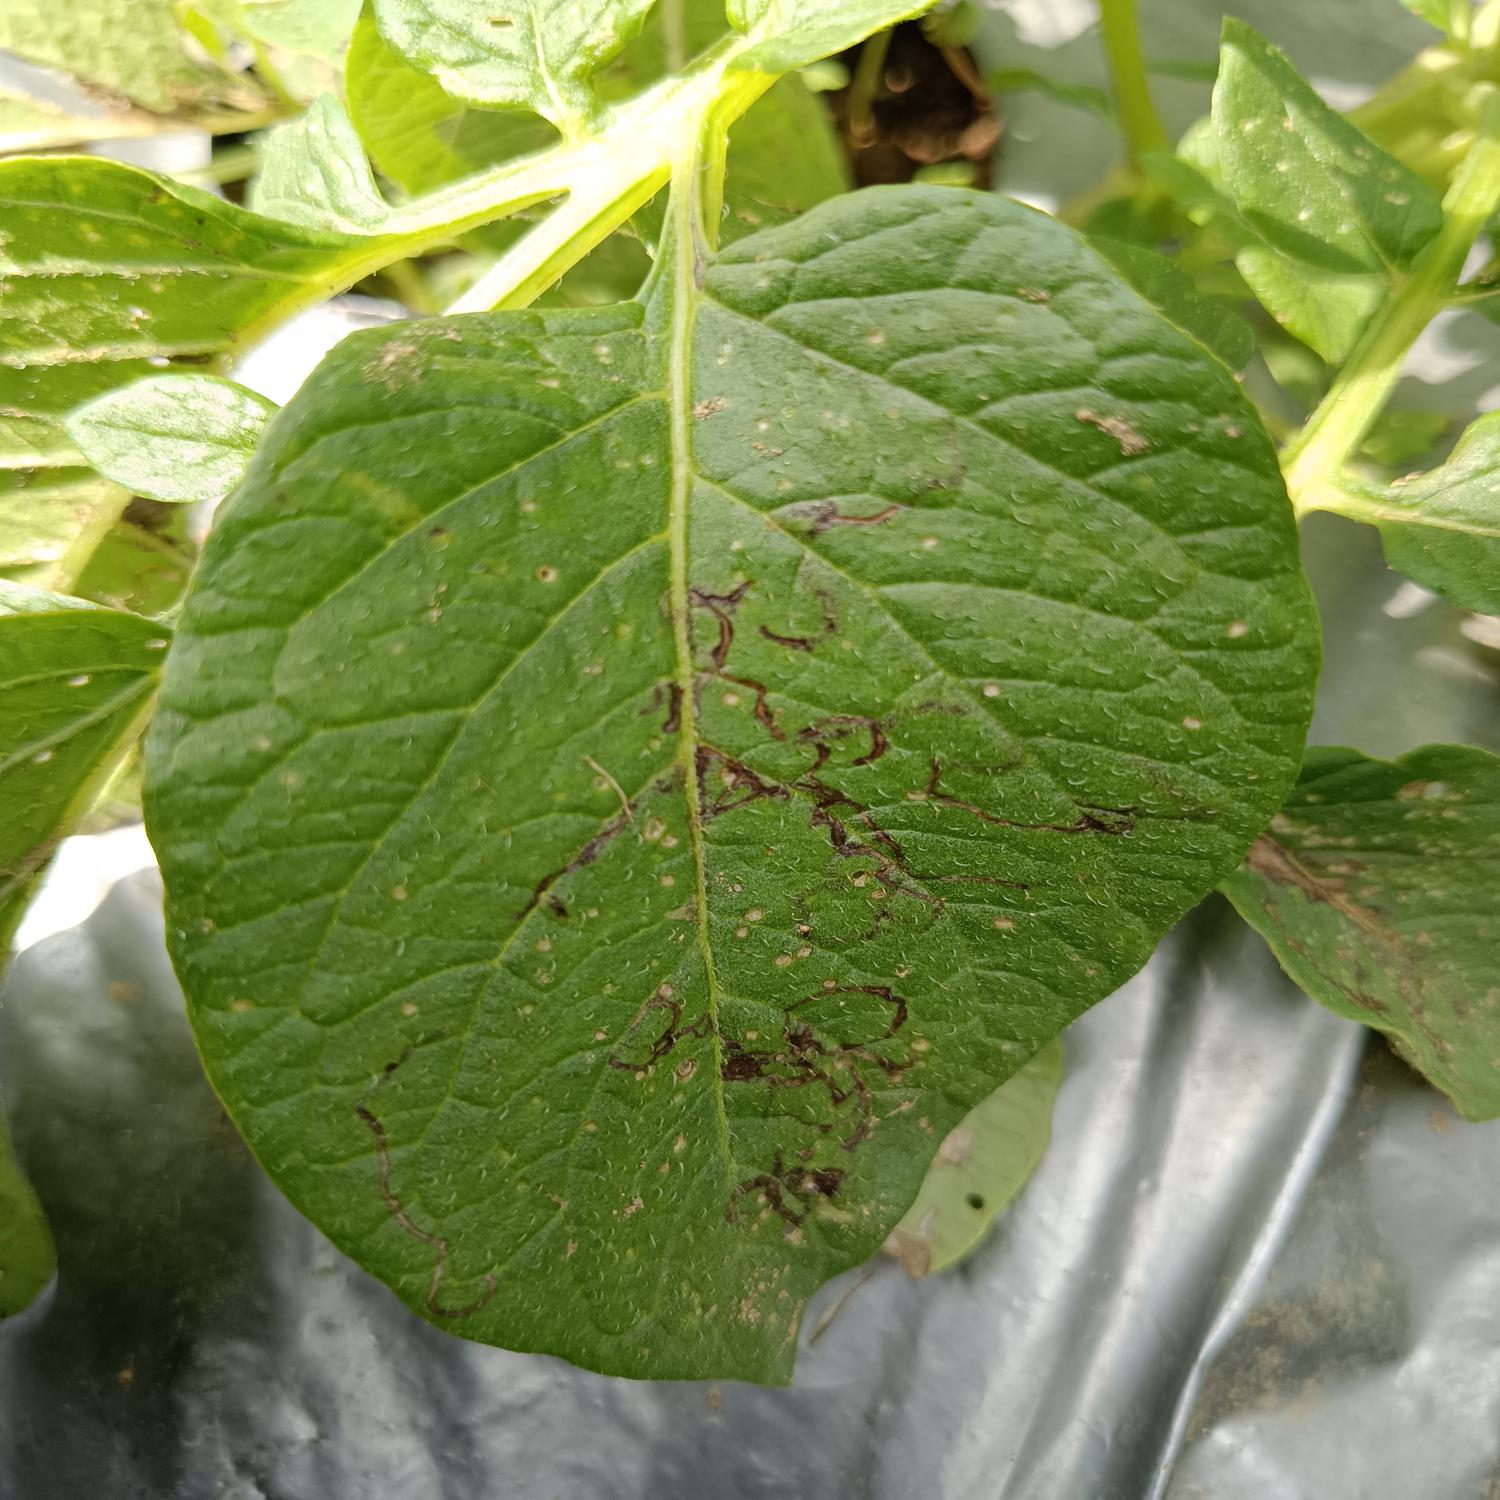
Label: Pest